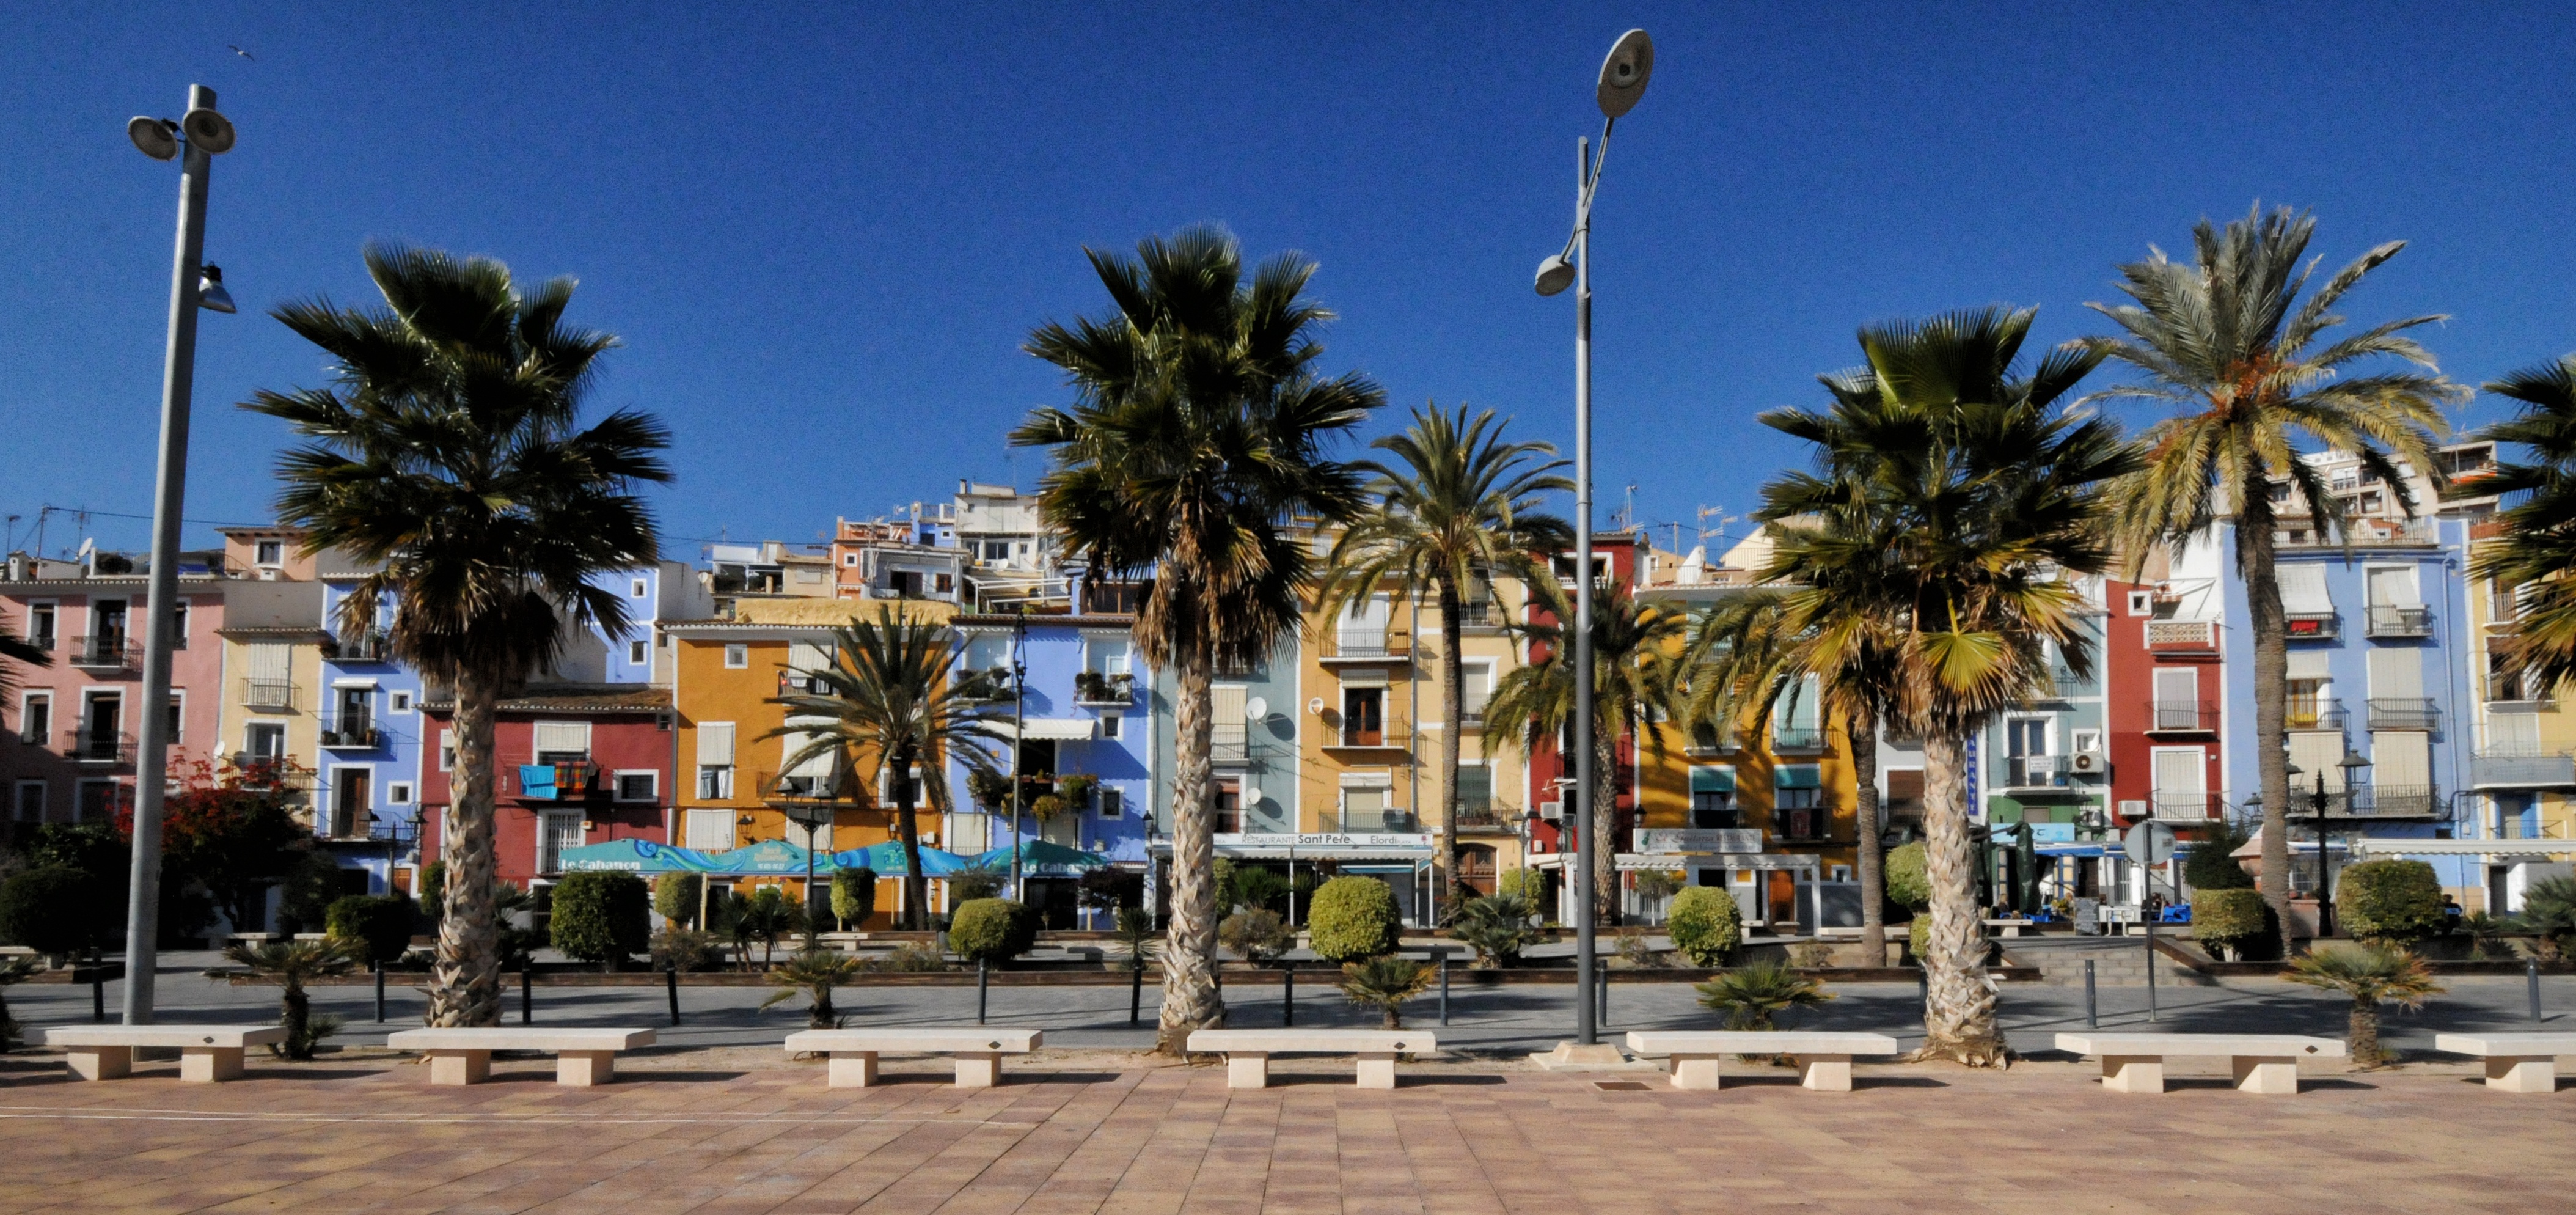
beach, boardwalk, street, town, city, walkway, cityscape, downtown, plaza, landmark, marina, waterway, spain, colors, infrastructure, houses, town square, neighbourhood, facades, residential area, human settlement, arecales, villajoyosa